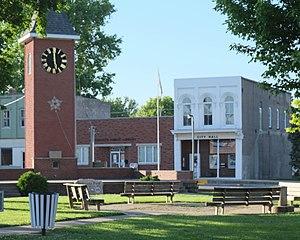
Greenfield est une ville américaine située dans le comté de Greene dans l’État de l'Illinois. En 2010, sa population est de 1 071 habitants.